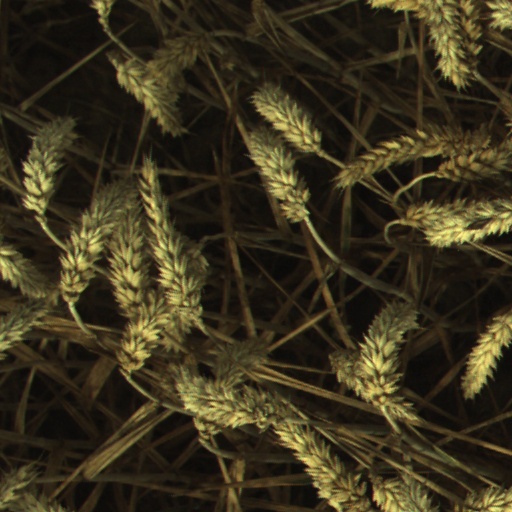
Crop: wheat